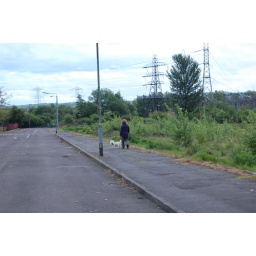
A nice wee woman walking her dog in the wasteland of dalmarnock